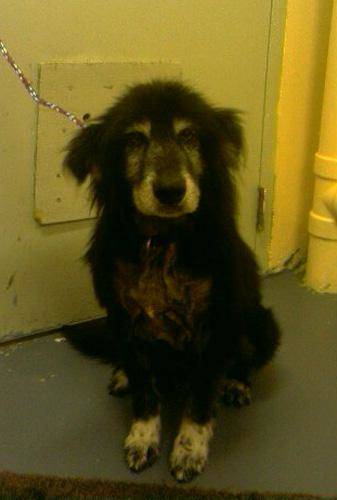
Label: dog